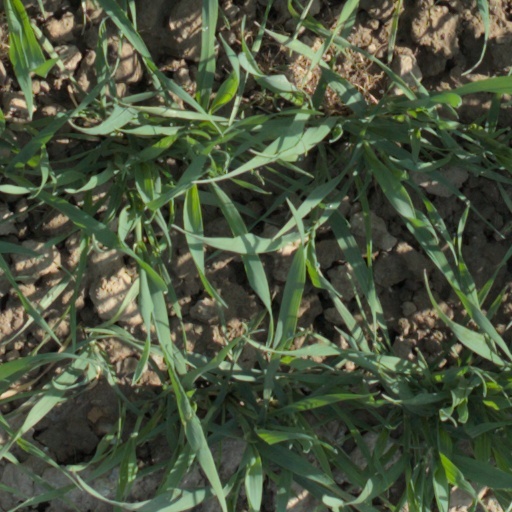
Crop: wheat